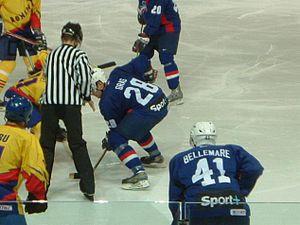
Laurent Gras et Pierre-Edouard Bellemare, joueurs de hockey sur glace avec l'équipe de France. Tournoi de qualification olympique à Briançon, France, en novembre 2004.
Laurent Gras est un joueur de hockey sur glace professionnel français.
Pierre-Édouard Bellemare est un joueur professionnel français de hockey sur glace. Il évolue au poste d'attaquant. Il est le frère de la gymnaste Rose Eliandre Bellemare qui participe aux Jeux olympiques d'été de 2008.